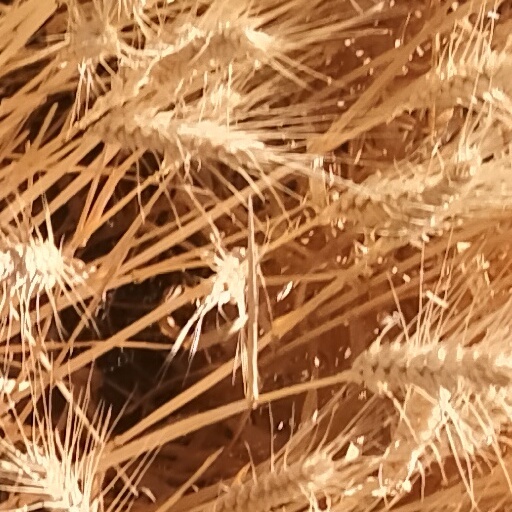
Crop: wheat